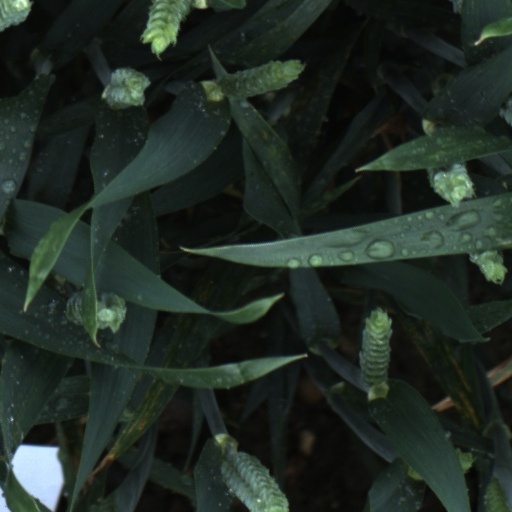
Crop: wheat